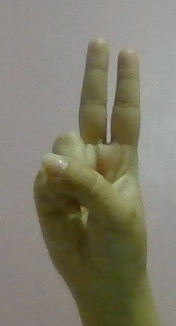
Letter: taa